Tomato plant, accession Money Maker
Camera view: horizontal (90 deg, fisheye); turntable rotation: 120 degrees
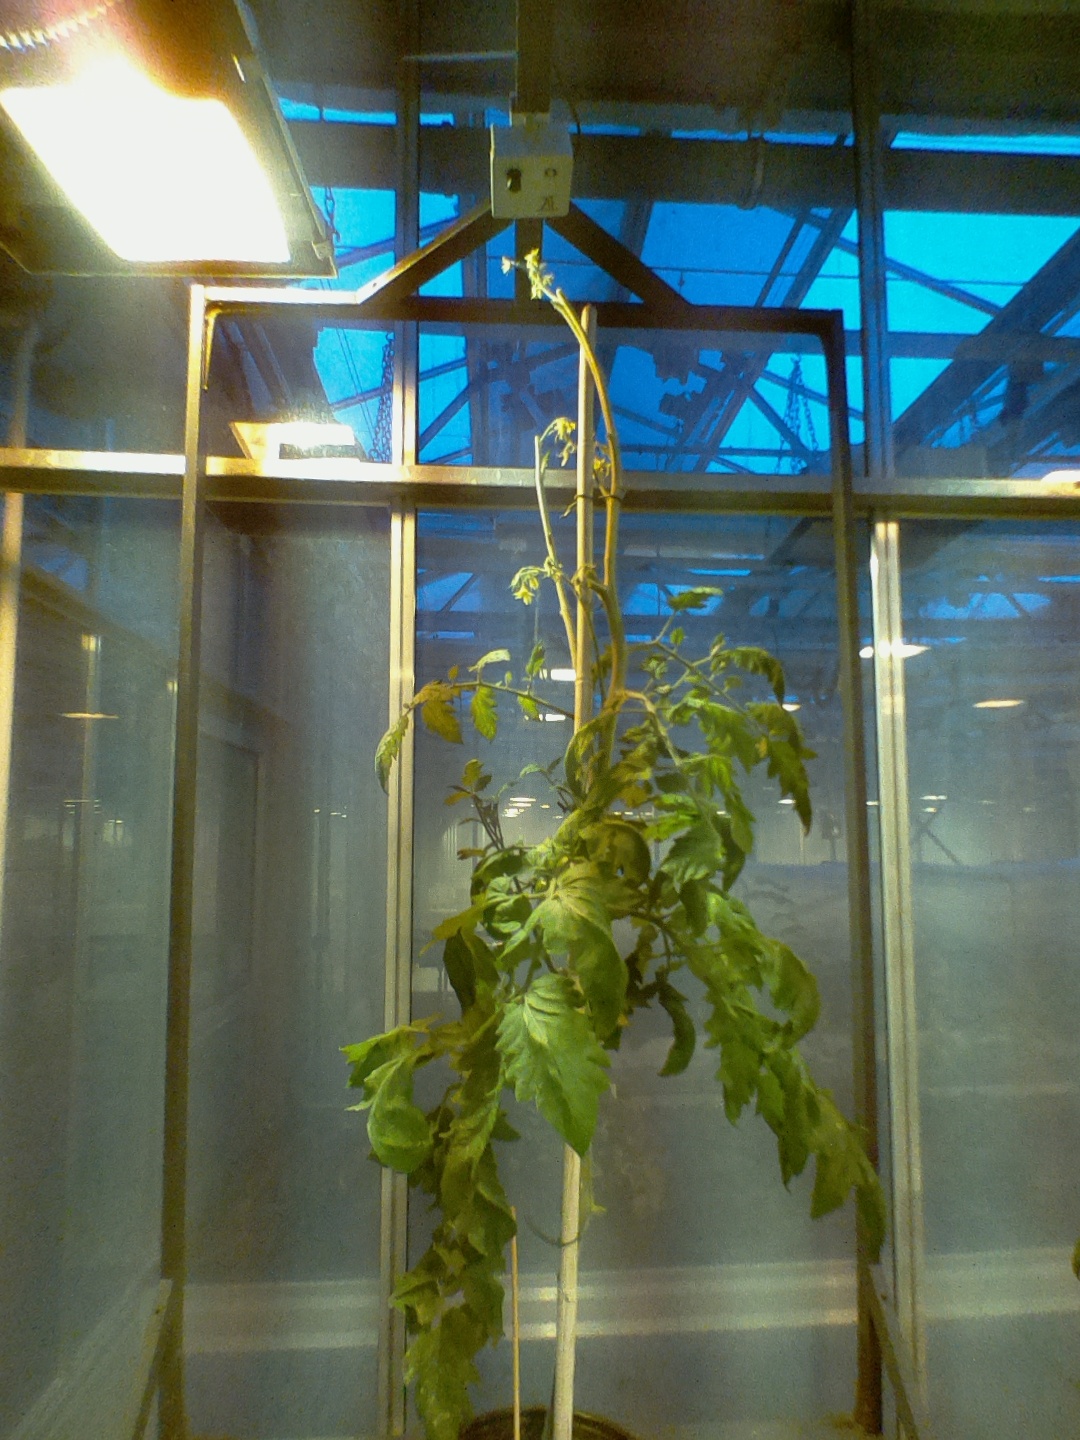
BBCH growth stage 74: 40%-50% of final fruit size